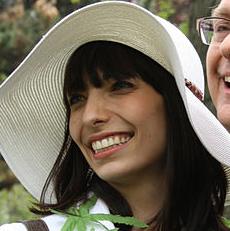
Age: 24